Earnest Elmo Calkins

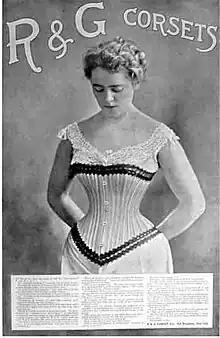
An award-winning ad for R & G Corset Company from the back cover of the October, 1898 Ladies' Home Journal.

One of the earliest ad campaigns by Calkins that gained notice was for the Delaware, Lackawanna and Western Railroad. Calkins created the fictional character of Phoebe Snow. Beginning in 1900, the character was used to feature the clean-burning anthracite coal used by the railroad, which left patrons' clothes much cleaner than the coal used in competitor's locomotives. The advertising campaign, based on a live model, using impressionistic techniques and a fictional character, was one of the first of its kind.